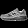
Label: Sneaker